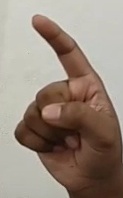
ASL sign: Z